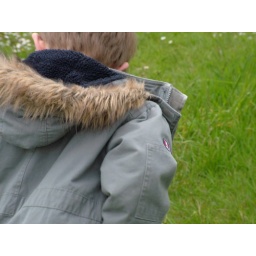
green grass grows all around